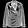
Label: Coat